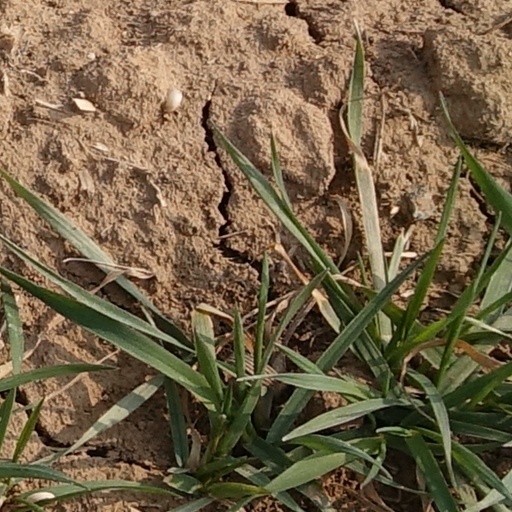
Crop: wheat